Eastern bearded dragon

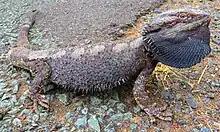
Eastern bearded dragon displaying its beard on Christmas Creek Road, Lamington, Queensland

Eastern bearded dragons are diurnal. They are arboreal and perch on exposed places such as tree branches or logs, retreating to lower and cooler places when too hot. They are more aggressive than the central bearded dragon. The males are territorial and permit only females and juveniles in their territory. Dominant males are usually the biggest dragons and get the highest perches. Females tunnel into dry earth to lay a clutch of eggs.